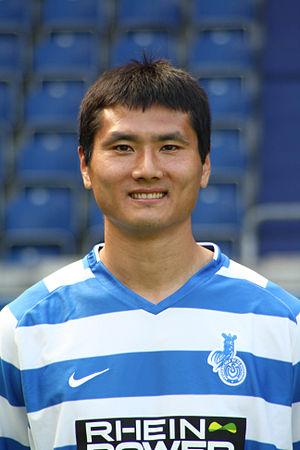
Shao Jiayi, né le 10 avril 1980 à Pékin, est un footballeur chinois.